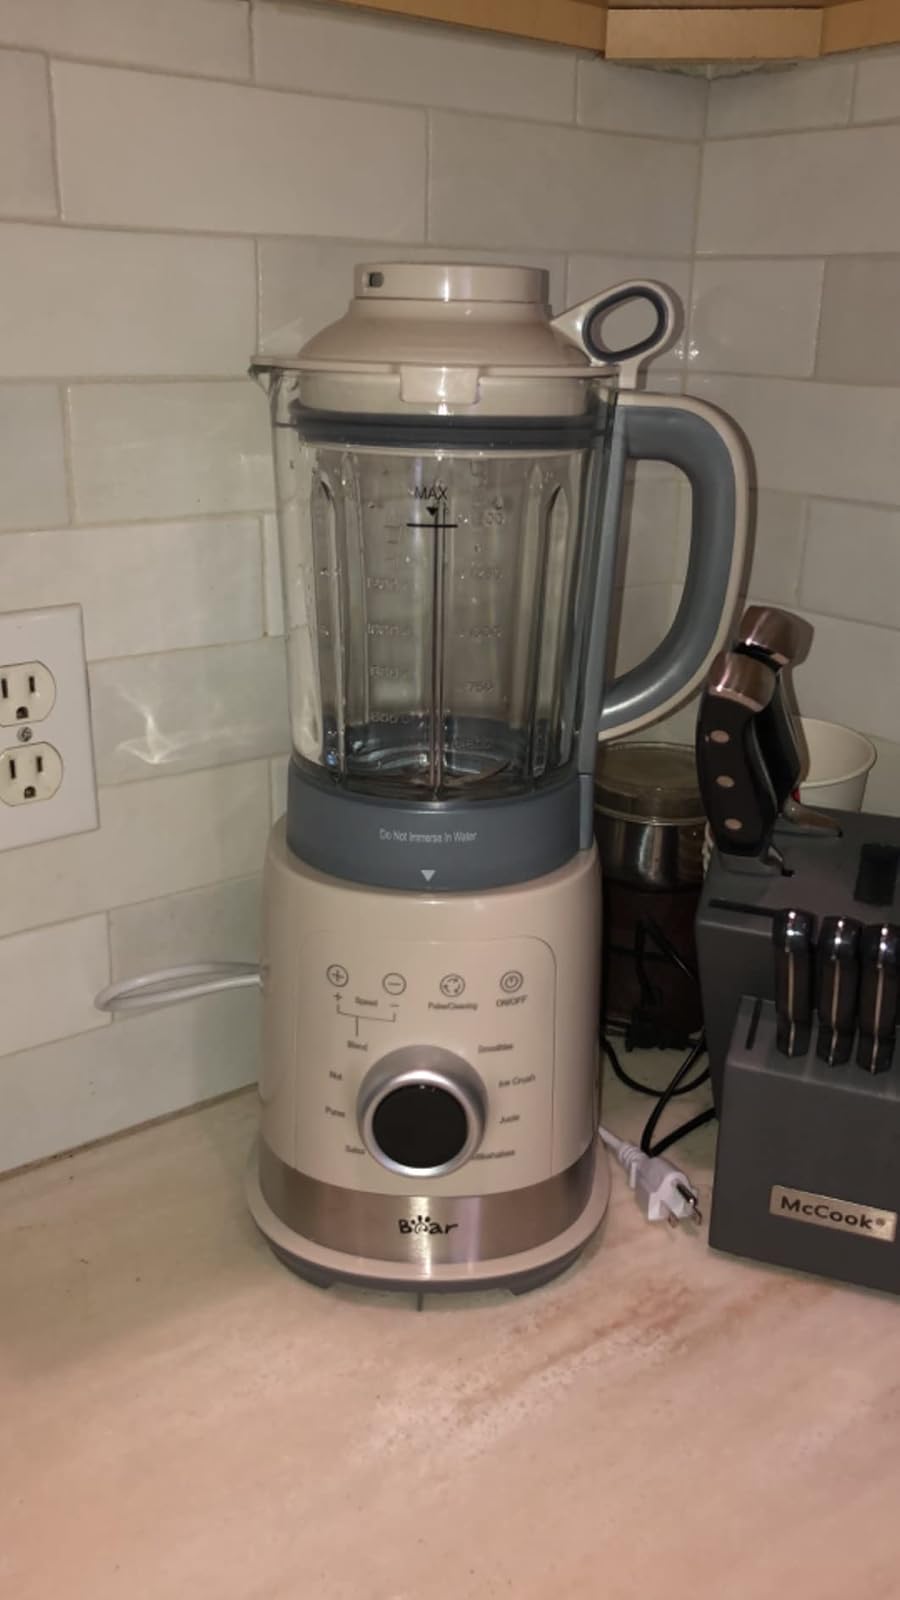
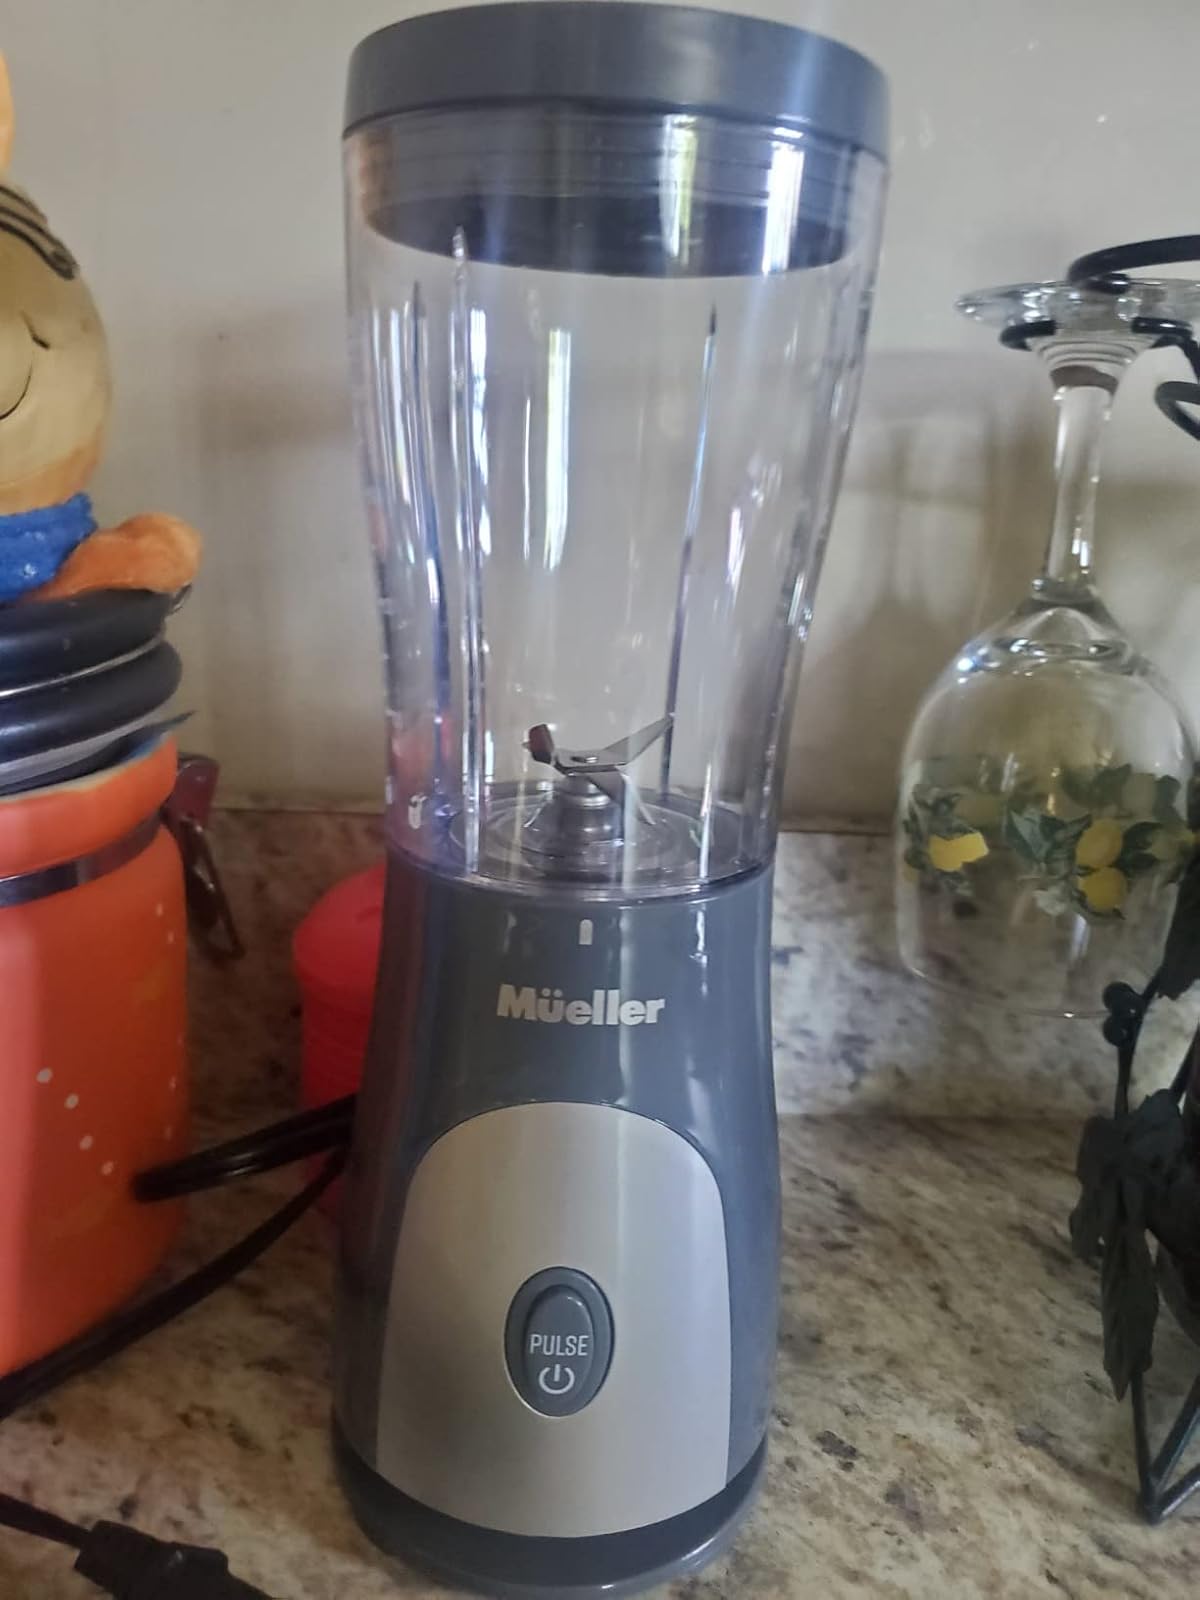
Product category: items_blender
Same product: no